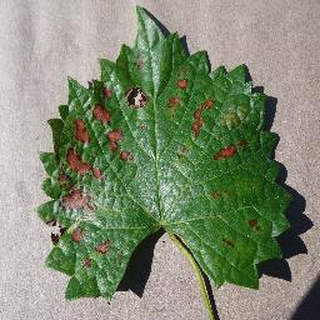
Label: grape_esca_black_measles